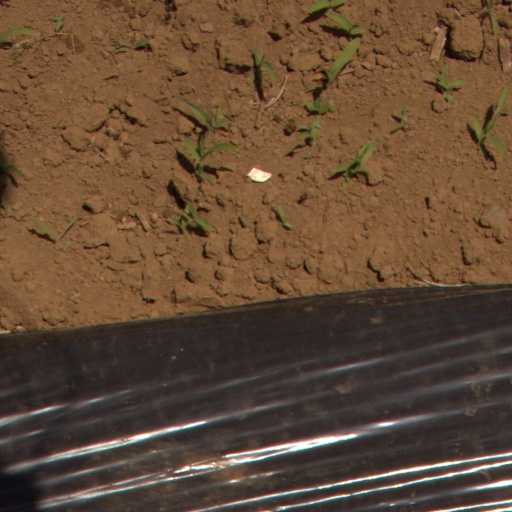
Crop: Jerusalem artichoke